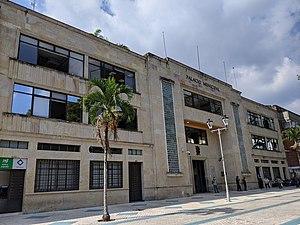
Liste de villes de Colombie de plus de 100 000 habitants